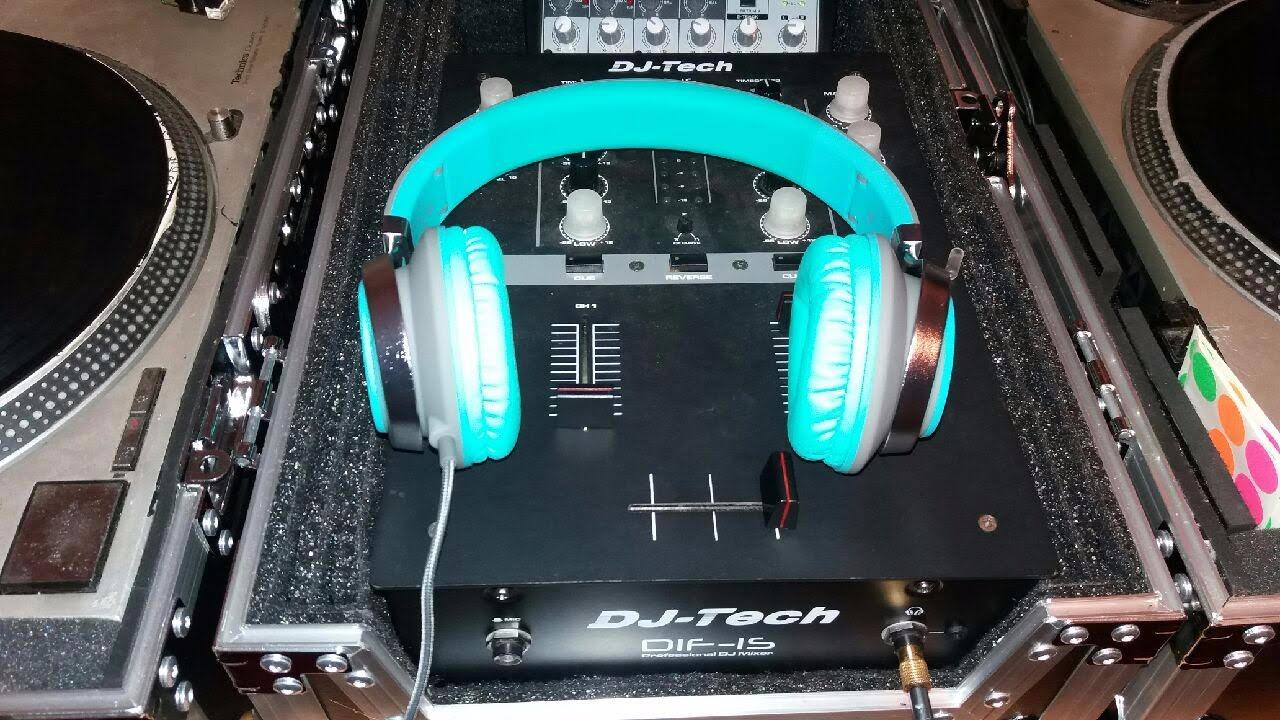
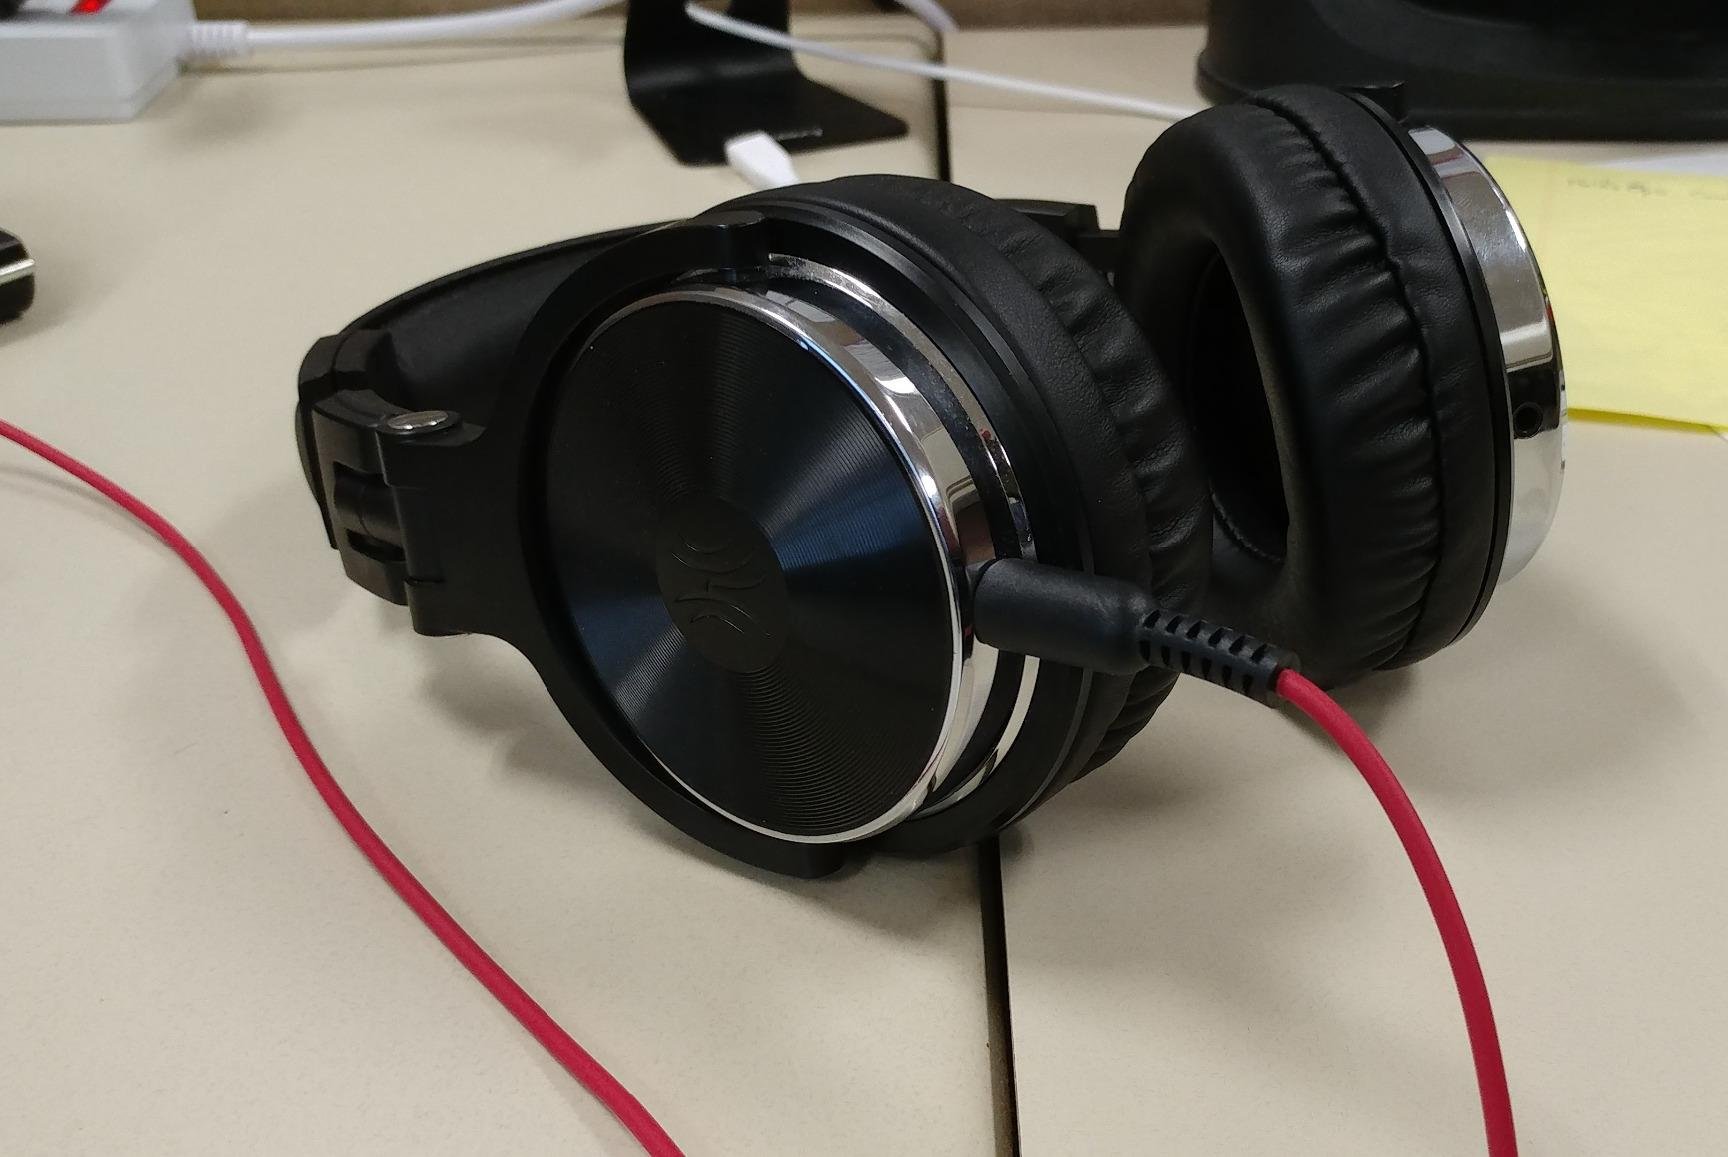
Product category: headphones
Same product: no